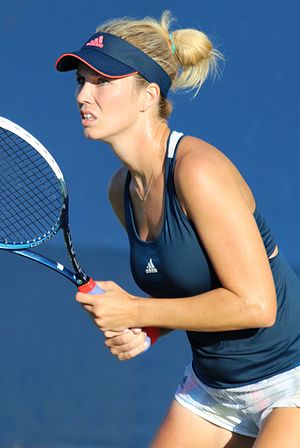
Danielle Collins
Danielle Rose Collins er en professionel kvindelig tennisspiller fra USA.